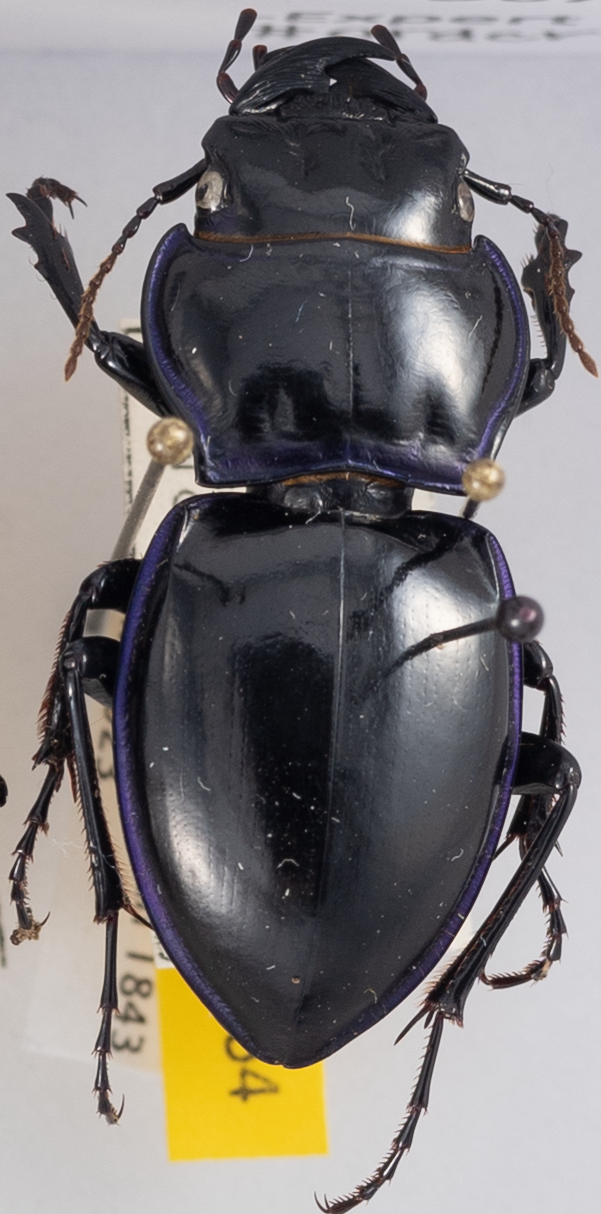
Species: Pasimachus punctulatus
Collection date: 2022-07-19
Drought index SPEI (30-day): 1.13
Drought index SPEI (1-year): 1.13
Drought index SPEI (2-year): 1.45